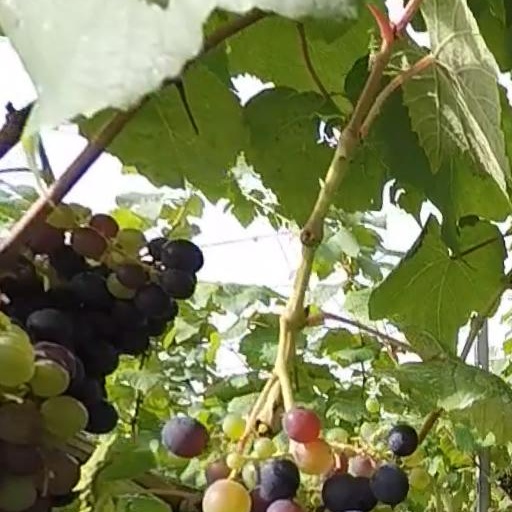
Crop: grape